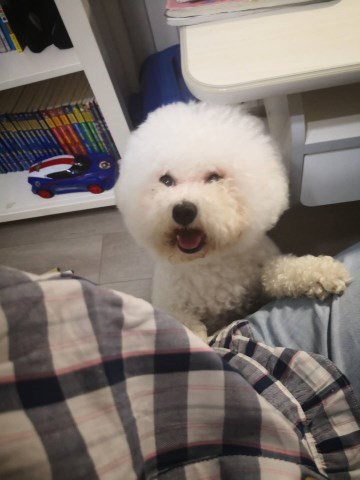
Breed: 3083-n000117-Bichon_Frise